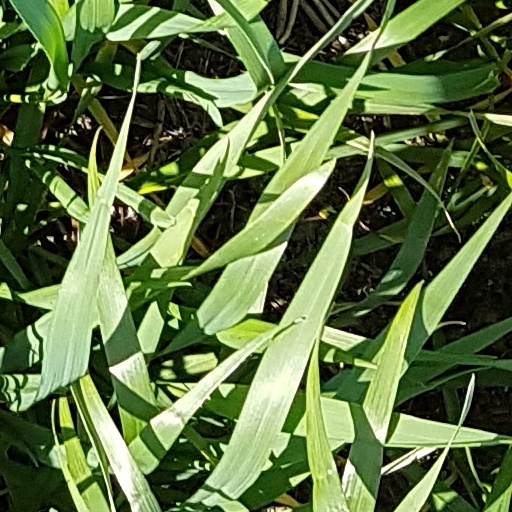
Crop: wheat